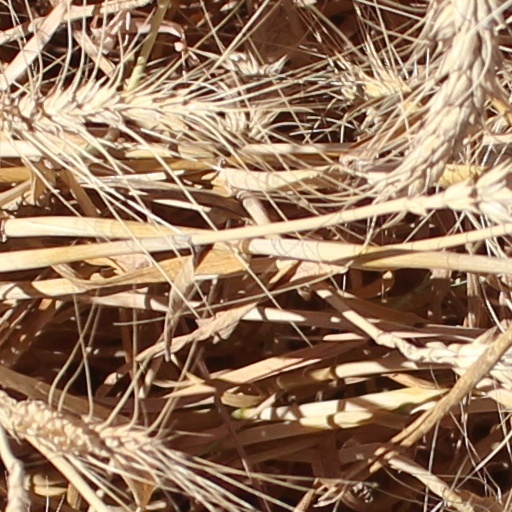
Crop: wheat